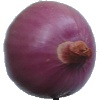
Label: Onion Red Peeled 1